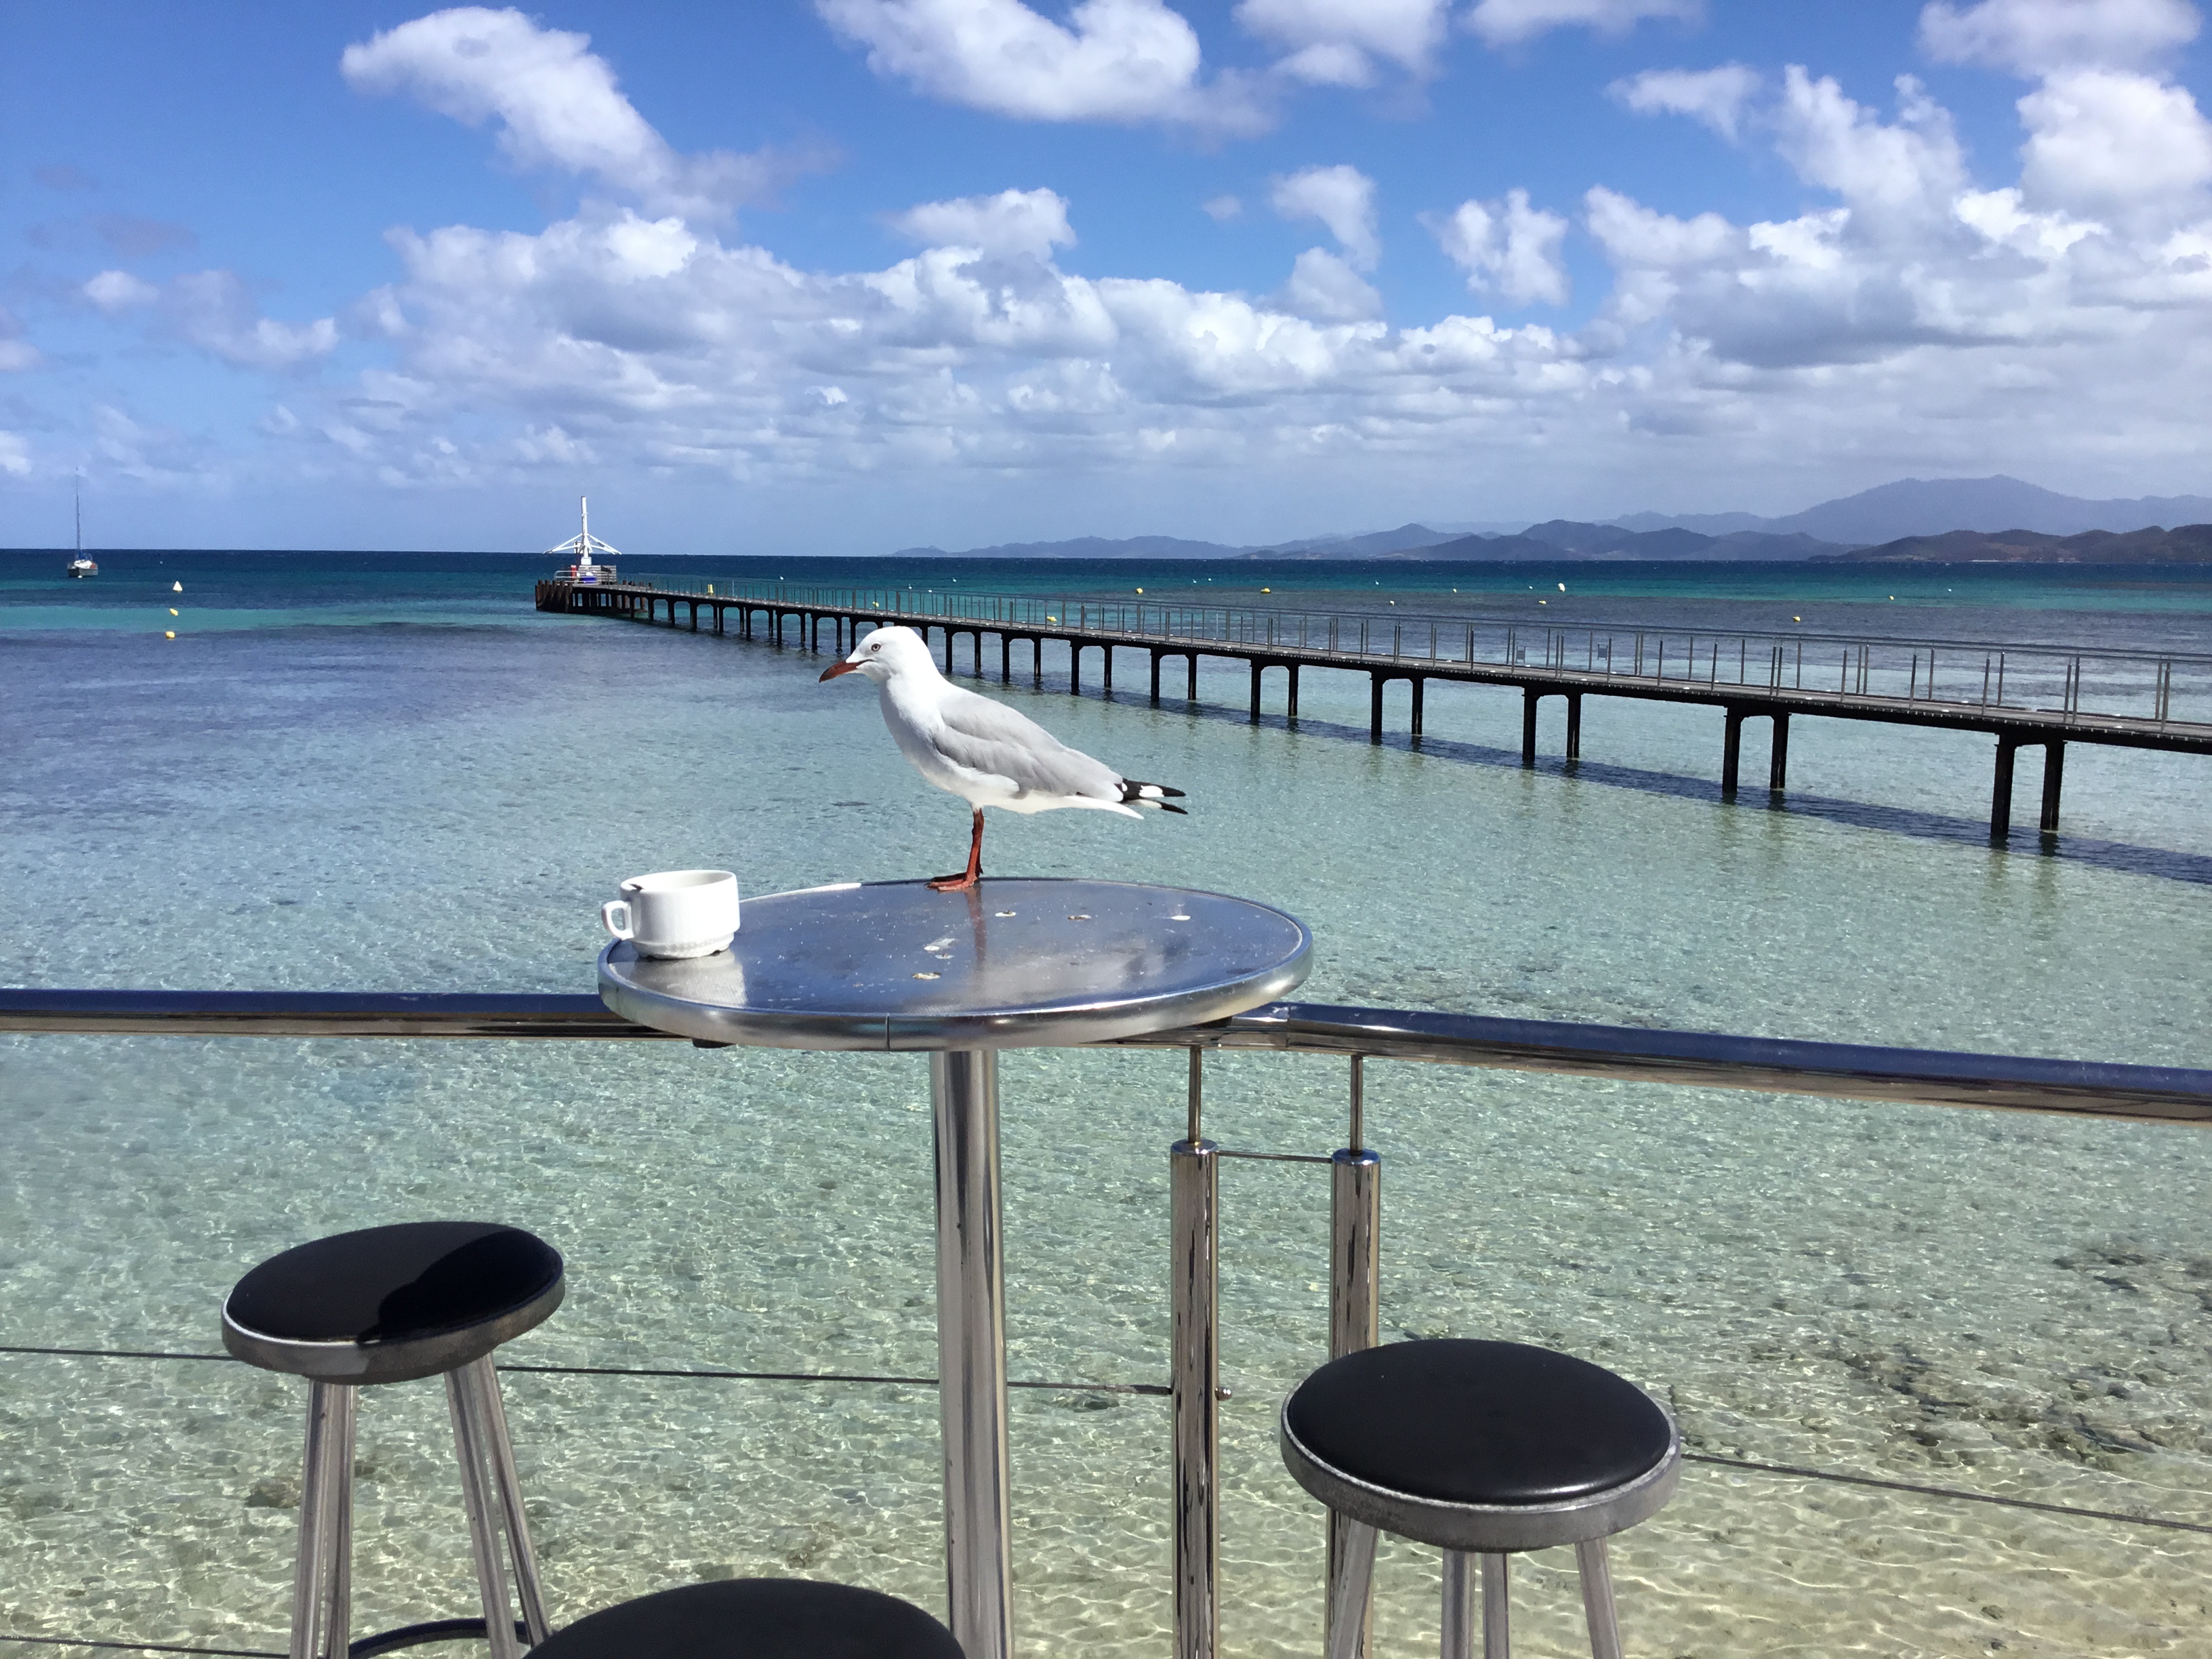
seagull, table, cup of coffee, pontoon, island, sea, beach, sky, clouds, ocean, iron, cloud, mountain, seabird, european herring gull, vacation, tourism, gull, bird, coast, metal, roof, wind, furniture, charadriiformes, chair, guard rail, airplane, balcony, vehicle